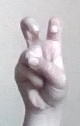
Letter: toot